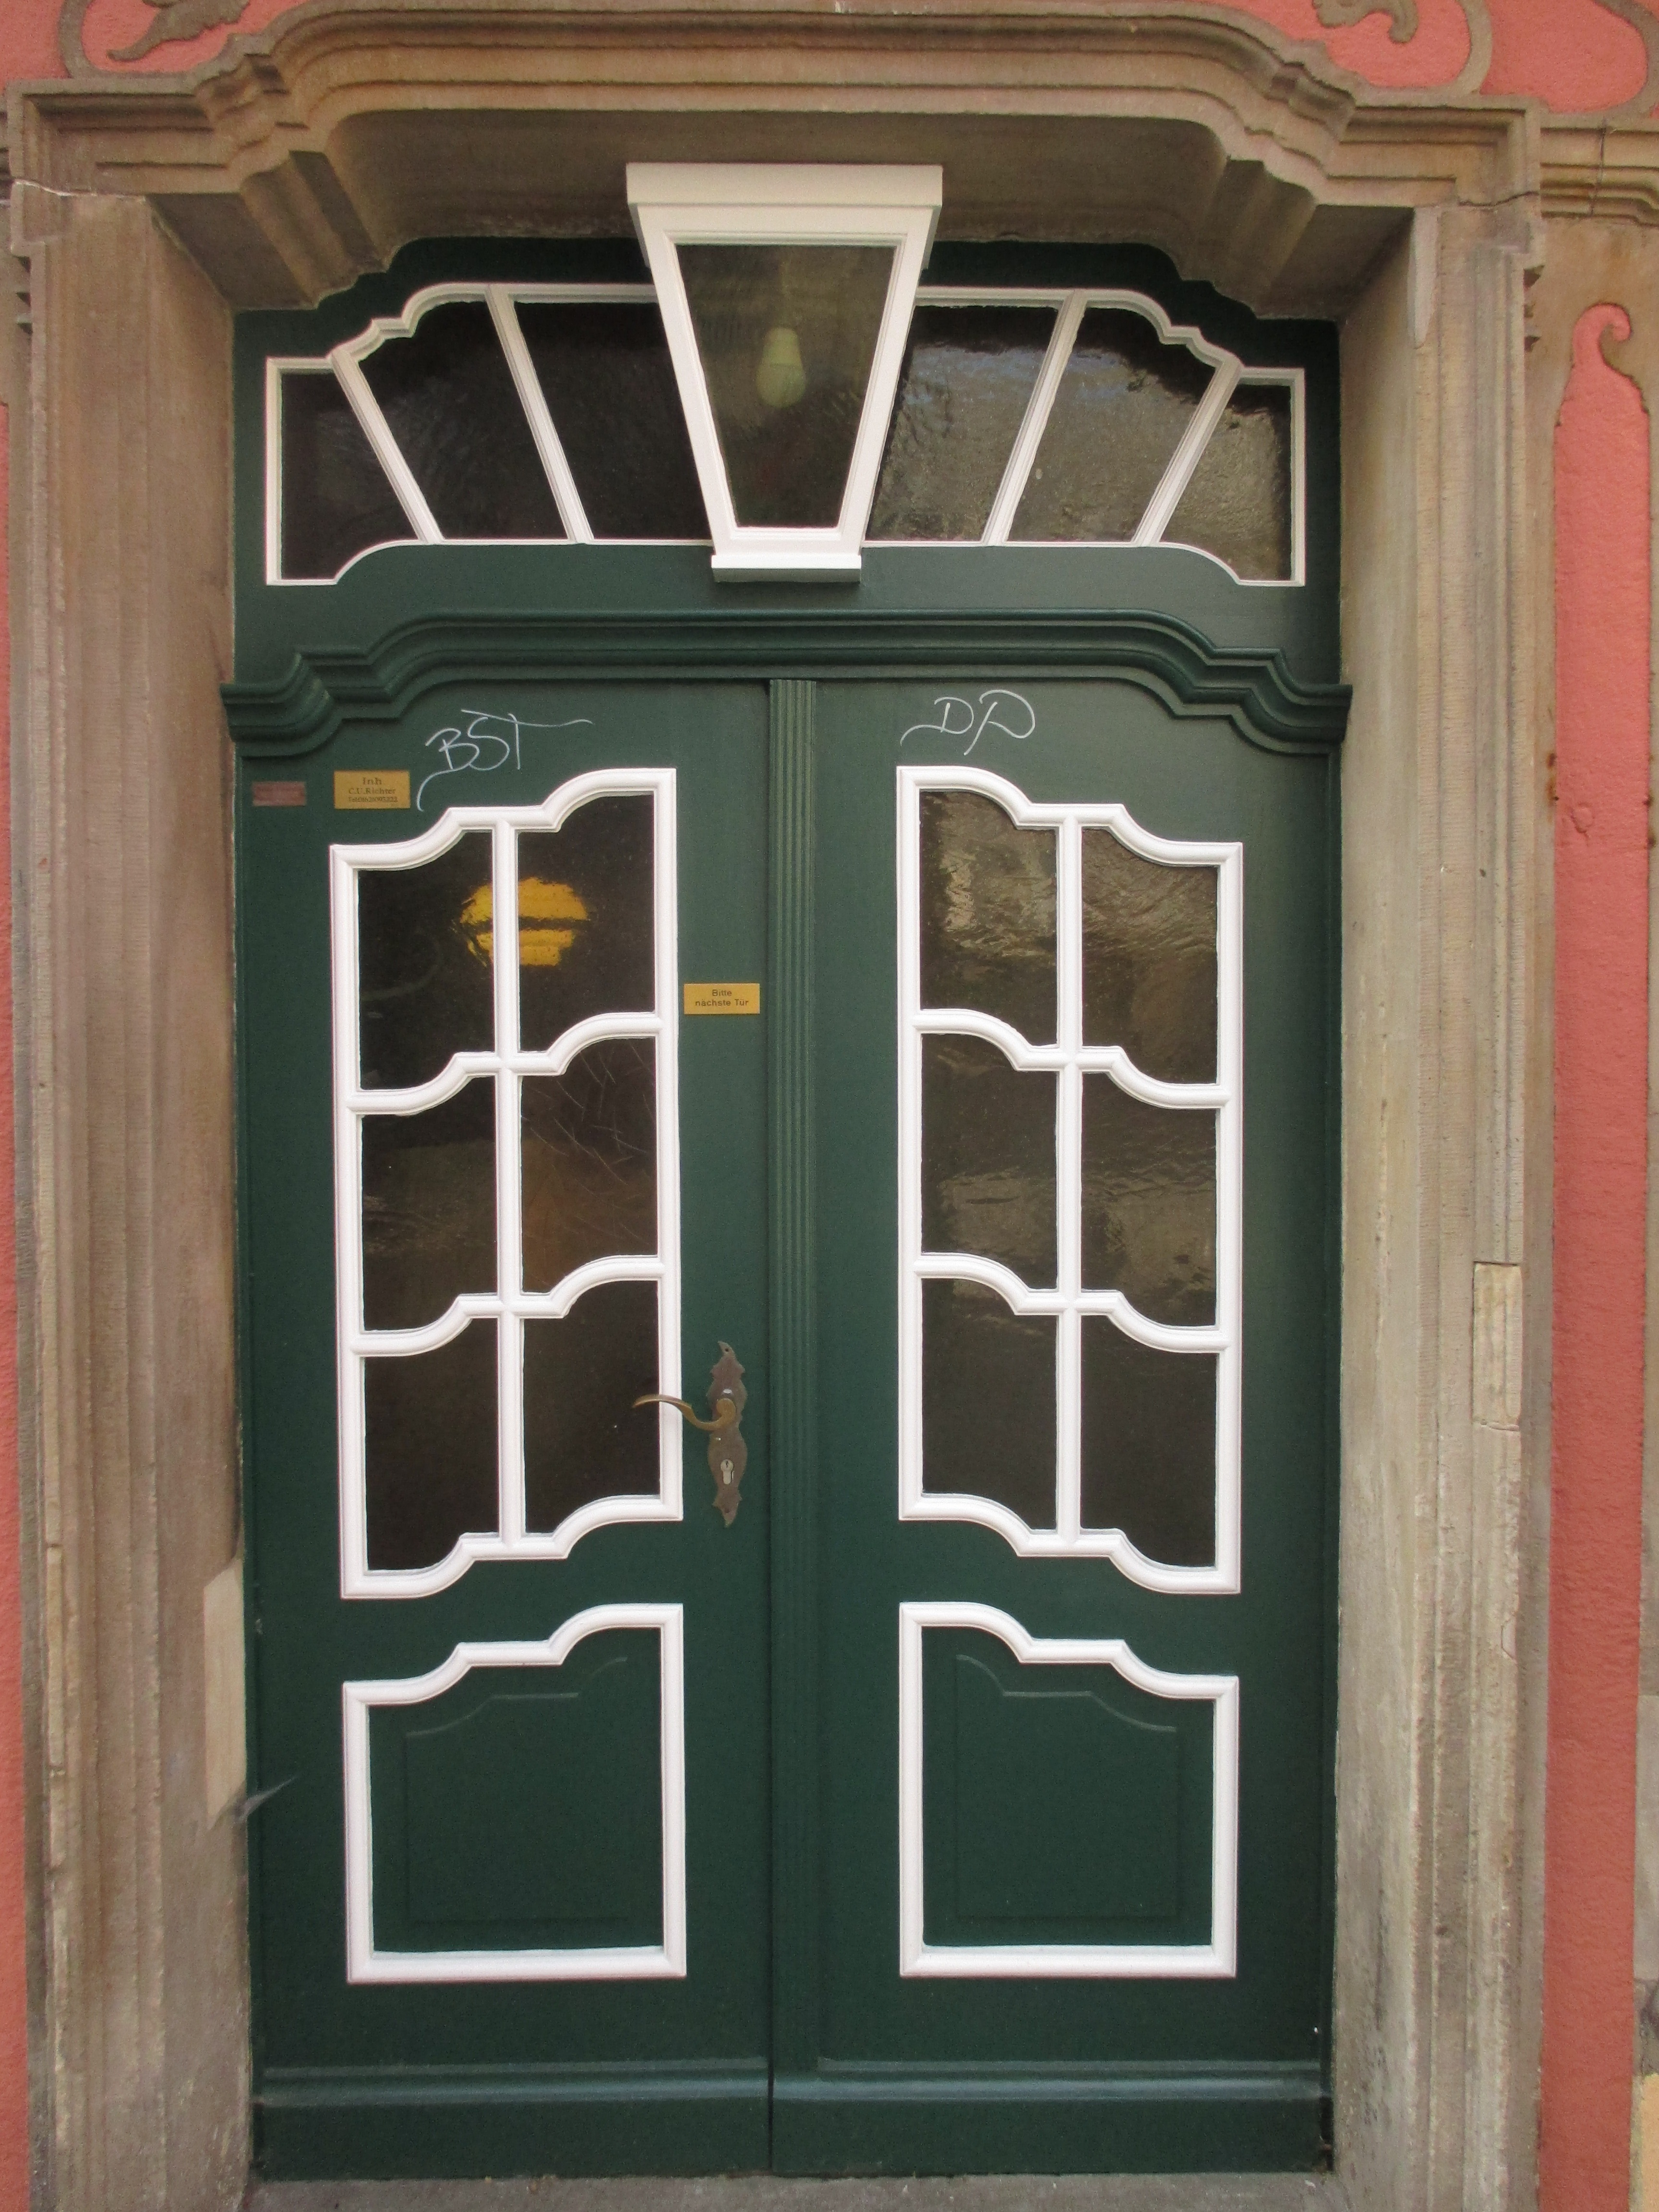
wood, mansion, window, old, green, facade, door, front door, house entrance, historically, lattice windows